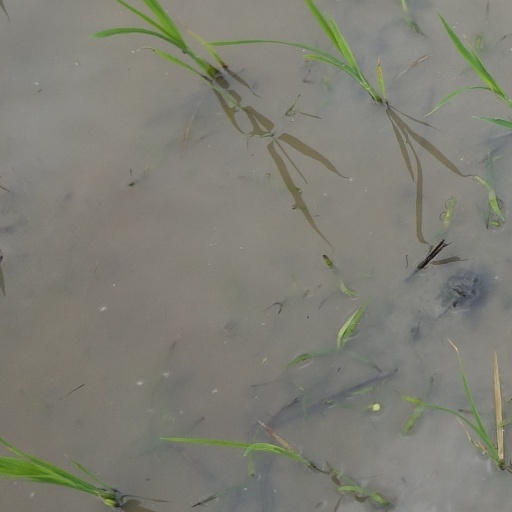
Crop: rice